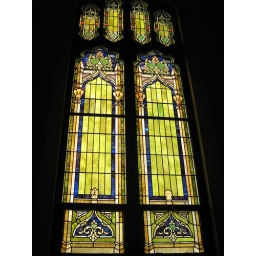
The stained glass windows above my table at the I Made It craft fair on Saturday, February 9th.